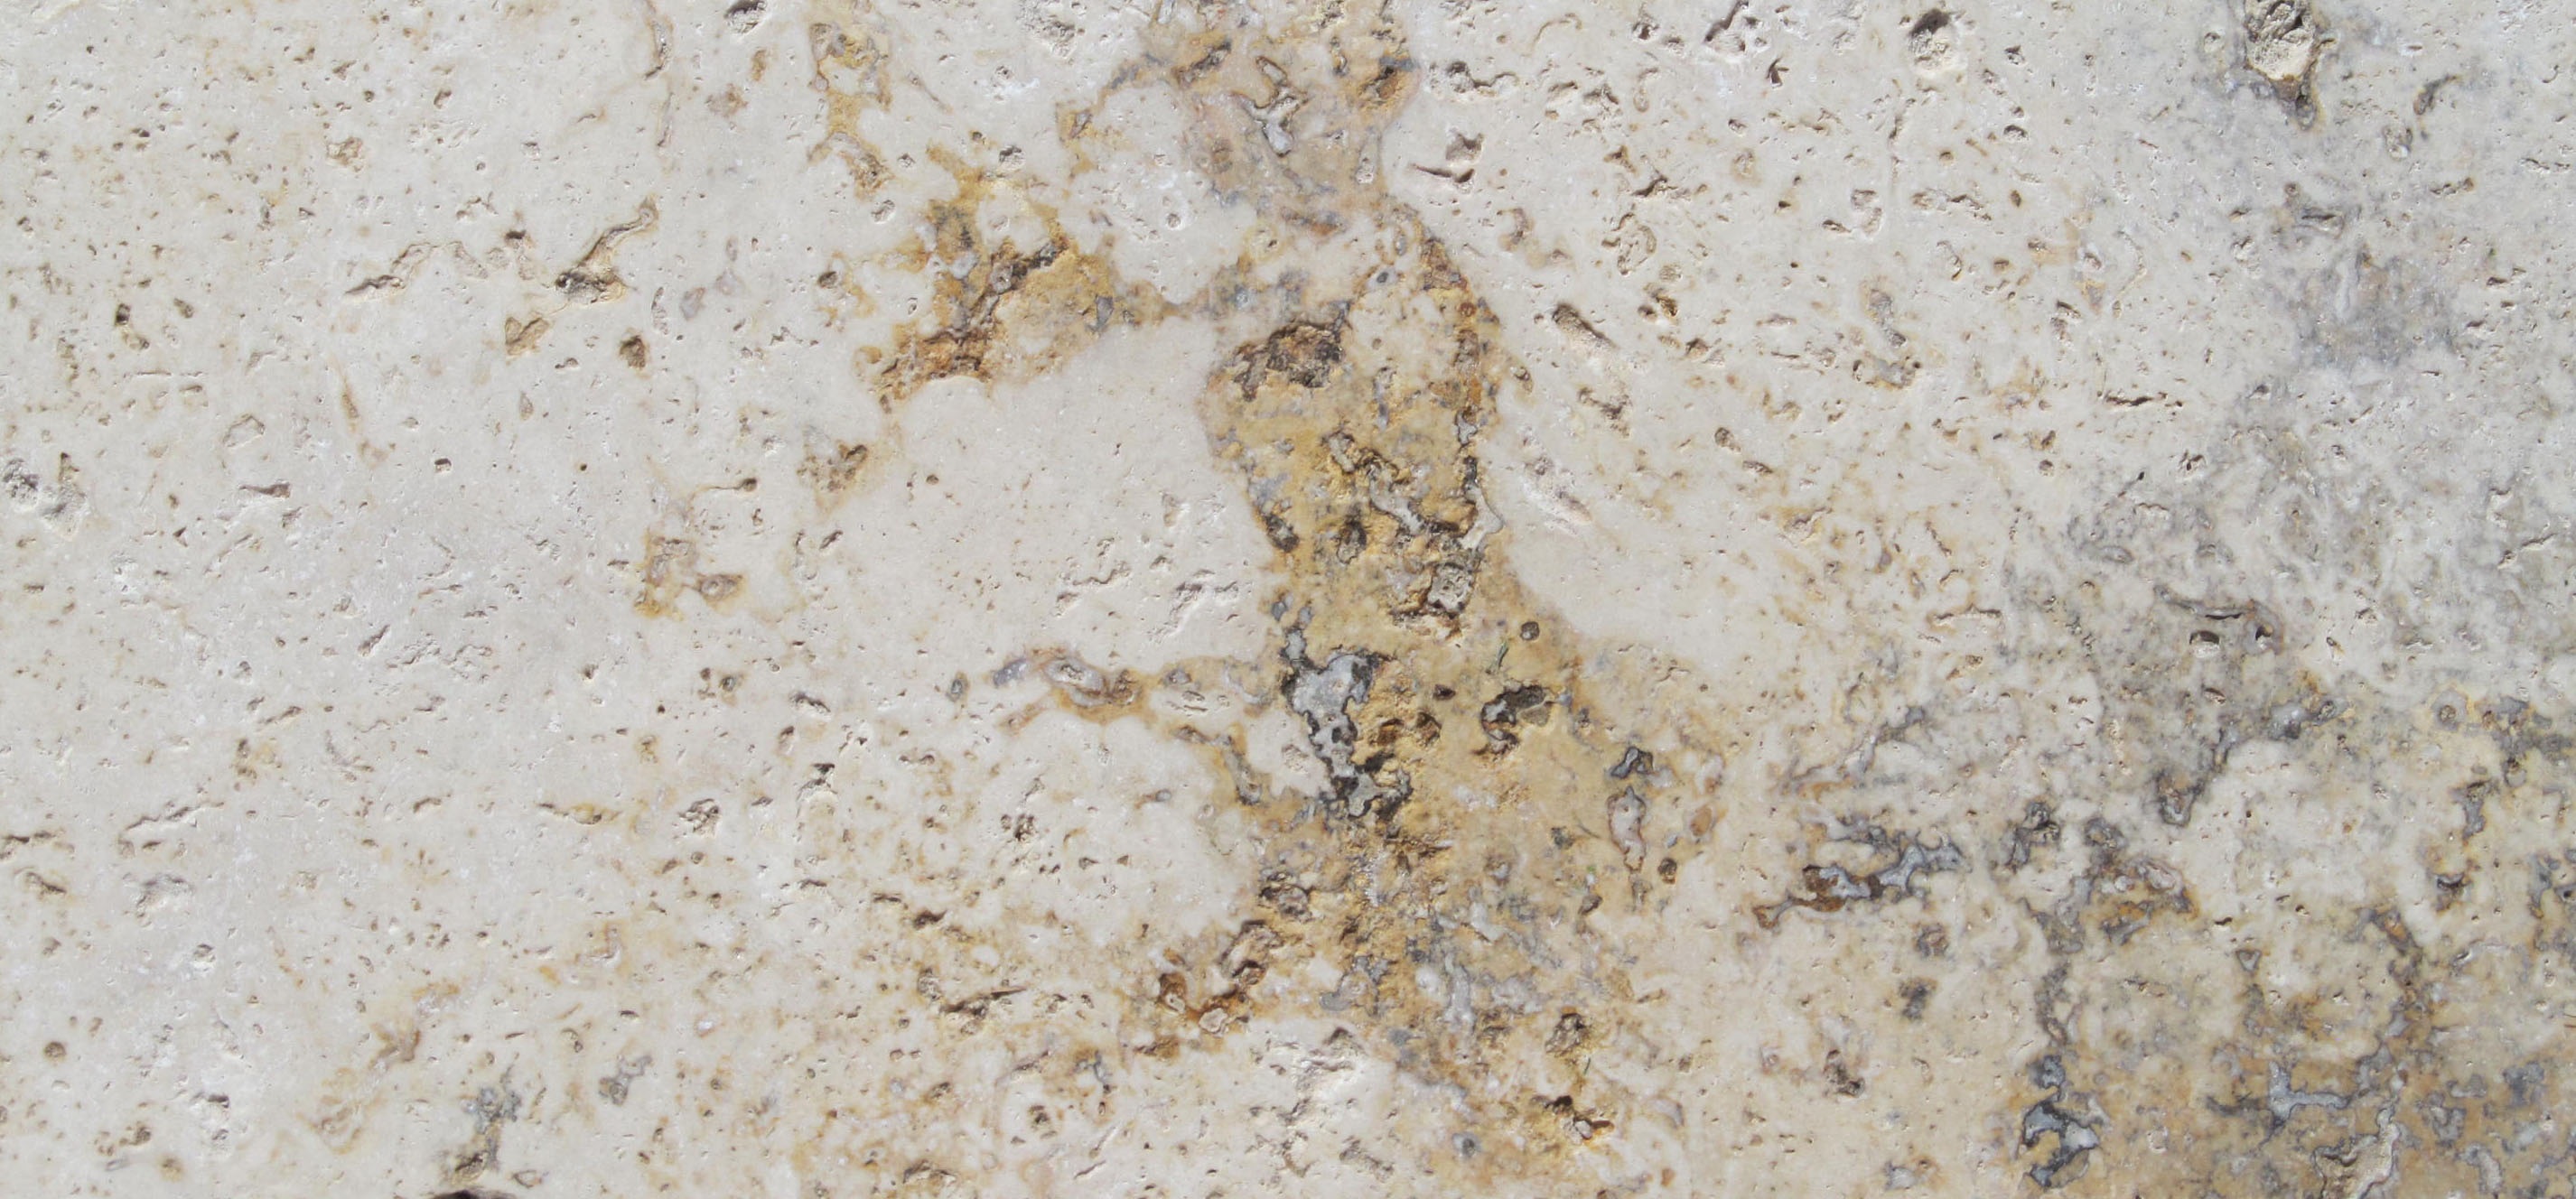
sand, rock, architecture, white, floor, old, wall, stone, pattern, natural, soil, tile, grunge, rough, material, concrete, surface, weathered, background, design, decorative, marble, granite, backdrop, effect, flooring